Šternberk

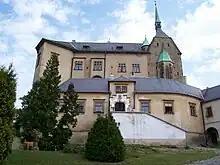
Šternberk Castle

The first written mention of Šternberk is from 1269, when the Šternberk Castle appeared in a deed of King Ottokar II of Bohemia. The castle was founded between 1253 and 1269. The town of Šternberk was first mentioned in 1296, in a deed of the Šternberk's owner, Albert of Šternberk. Although it was referred to as a town, it did not become a full-fledged town until the turn of the 14th and 15th centuries.